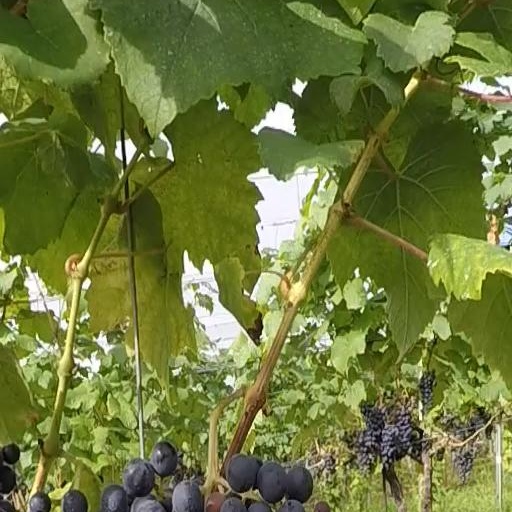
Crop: grape